Earthquake engineering

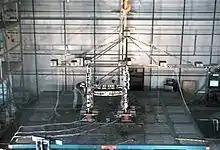
NEES at Buffalo testing facility

The equipment sites (labs) and a central data repository are connected to the global earthquake engineering community via the NEEShub website. The NEES website is powered by HUBzero software developed at Purdue University for nanoHUB specifically to help the scientific community share resources and collaborate. The cyberinfrastructure, connected via Internet2, provides interactive simulation tools, a simulation tool development area, a curated central data repository, animated presentations, user support, telepresence, mechanism for uploading and sharing resources, and statistics about users and usage patterns.